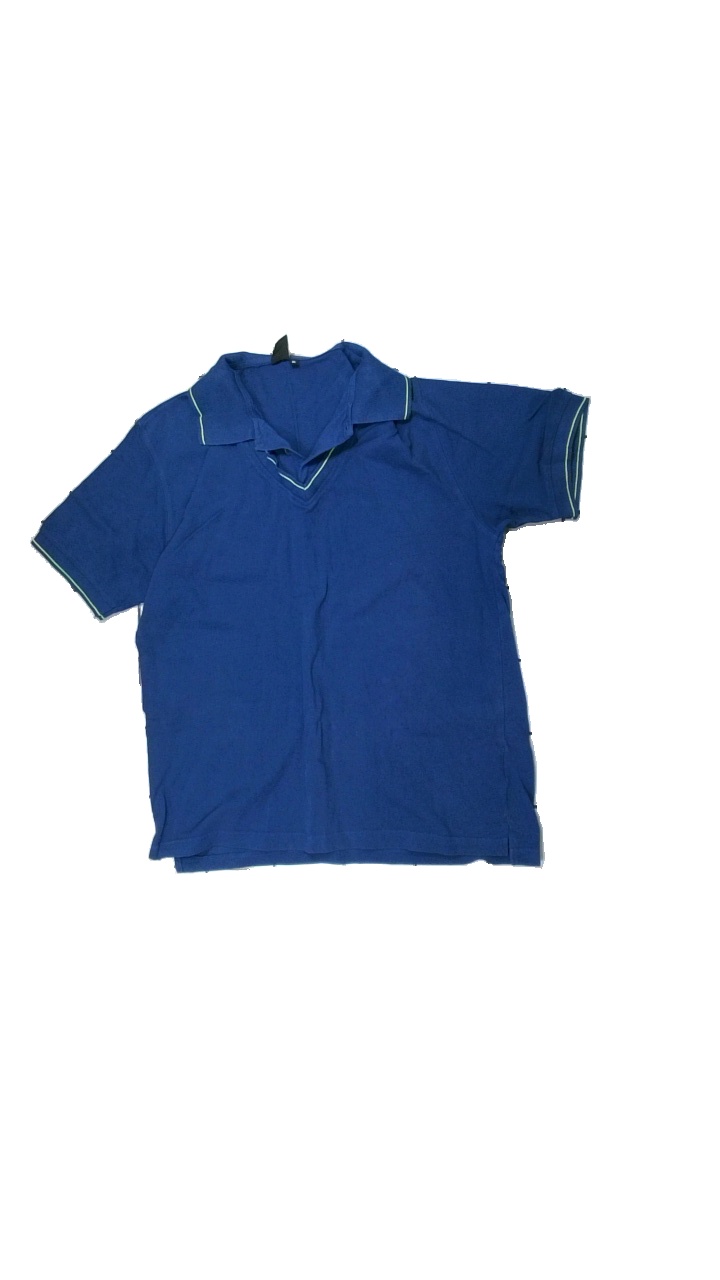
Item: Shirt (Men)
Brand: Carl William
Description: blå t-shirt
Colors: Blue, Green
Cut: C-collar
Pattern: Other
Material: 100% bomull
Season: All
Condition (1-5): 2
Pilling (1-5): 3
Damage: hål i söm
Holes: Minor
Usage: Export
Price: <50